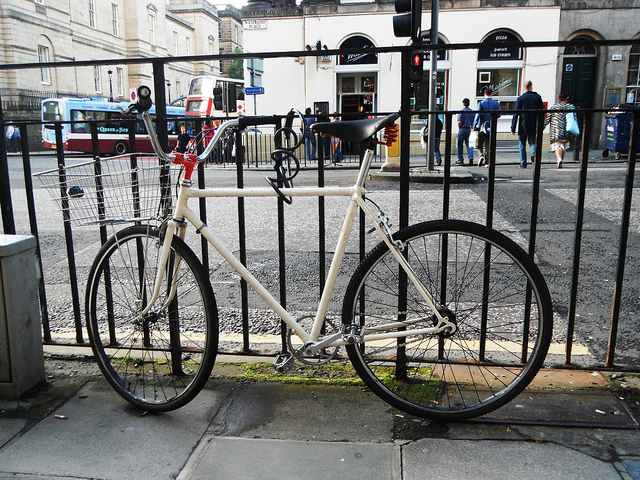
user: Given an image and a question. Answer the question in a short answer. Question: Who is the famous person that used one of these to win seven races only to have his titles stripped for using performance enhancing drugs? Short Answer:
assistant: lance armstrong